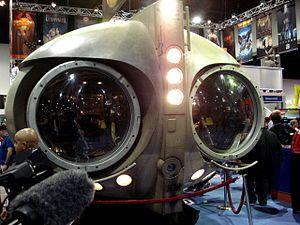
Watchmen : Les Gardiens, ou Les Gardiens au Québec, est un film américain de super-héros réalisé par Zack Snyder et sorti en 2009. C'est l'adaptation du comic Watchmen d'Alan Moore et Dave Gibbons, édité par DC Comics. Le film se déroule dans une réalité alternative où les États-Unis et l'Union soviétique sont sur le point d'entrer en guerre et où un groupe de super-héros enquête sur une machination qui semble dirigée contre eux, mais cache en fait un plan plus global.
Daniel Dreiberg, dit Le Hibou, est un personnage de fiction de la série Watchmen. Il a été créé par Alan Moore et Dave Gibbons et est apparu pour la première fois dans Watchmen #1. Il s'agit du second super-héros à porter ce nom après Hollis Mason.